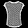
Label: Shirt